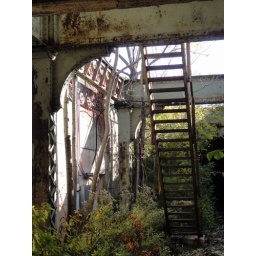
Steps up to the railroad tower in the 400 block of 2nd Street, SW, Washington, DC, 14 November 2010.